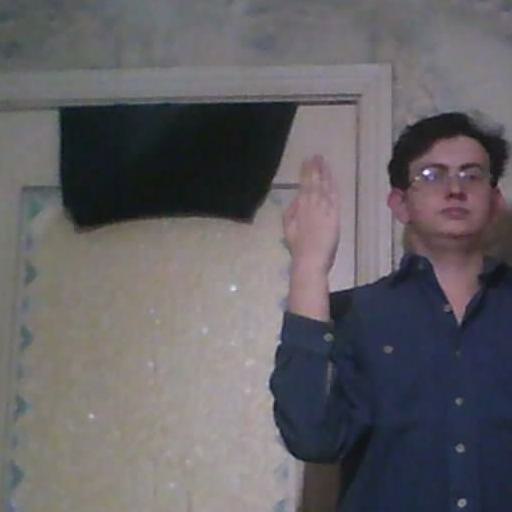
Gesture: stop_inverted